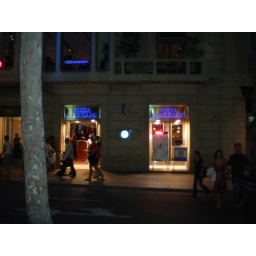
Pizza Marazano in La Rambla street they have the best pizza ever :D